National Campaign Against Fees and Cuts

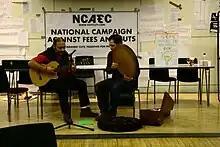
A National Campaign Against Fees and Cuts banner at the occupation of University College London (UCL) on 29 November 2010

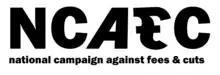
NCAFC logo used until 2018

In 2011 NCAFC organised a march through central London, supported by the National Union of Students and the University and College Union, in opposition to the government's Higher Education White Paper. As many as 15,000 students took part, with the Metropolitan Police pre-authorising the use of plastic bullets in the light of the violence after the previous year's protest against student fees. BBC reporter Mike Sergeant described the policing on the day as "quite extraordinary... It's the most tightly controlled march through London that I have ever seen". The government later withdrew the HE Bill.